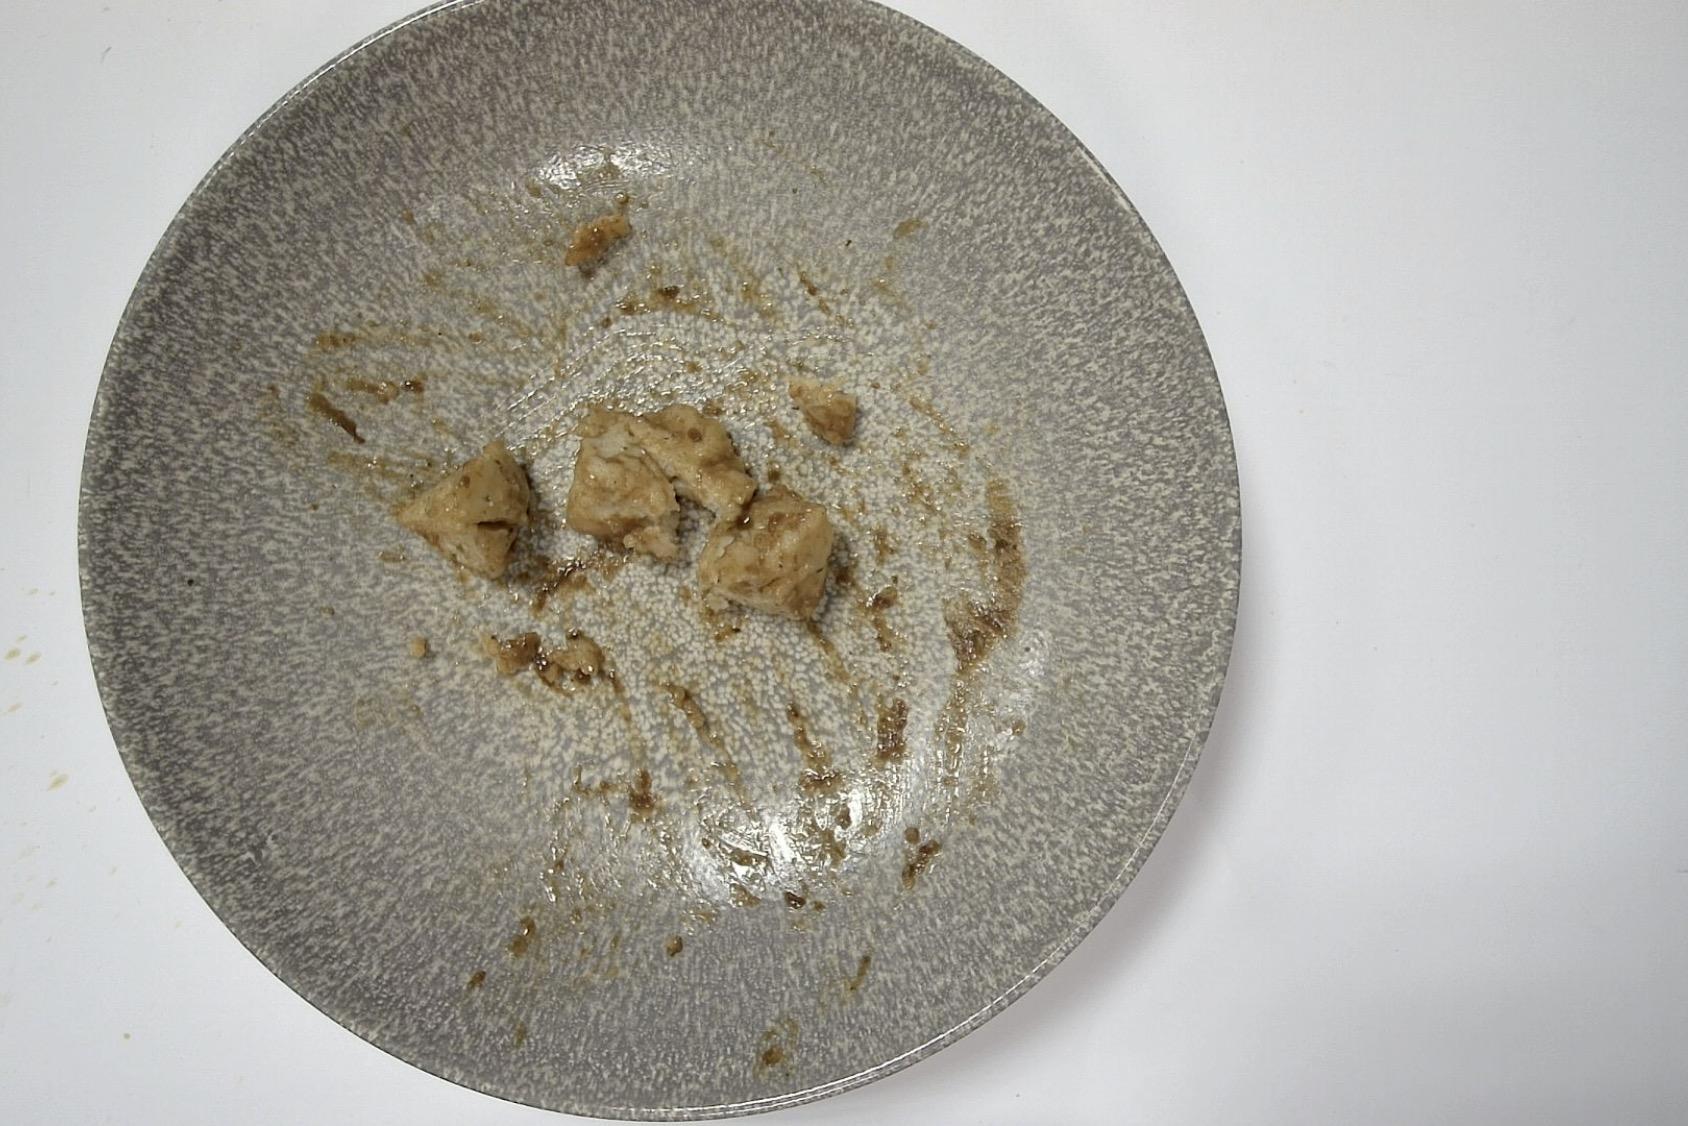
Gericht: Rinderbraten mit Rotkohl , Semmelknödel , Malzbier-Senf-Sauce
Portionsgröße: Normale Portion
Zutaten: Semmelknödel , Rotkohl, Rinderbraten, Malzbier-Senf-Sauce
Gewicht vorher: 370 g
Kalorien vorher: 402,4 kcal
Gewicht nachher: 334 g
Kalorien nachher: 363,248 kcal